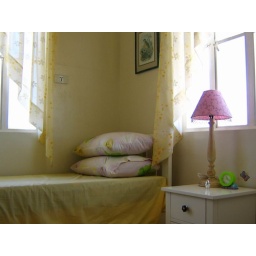
A third bedroom in the Daphne model house in the Aldea del Sol Subdivision in Lapu-Lapu City, Mactan island.